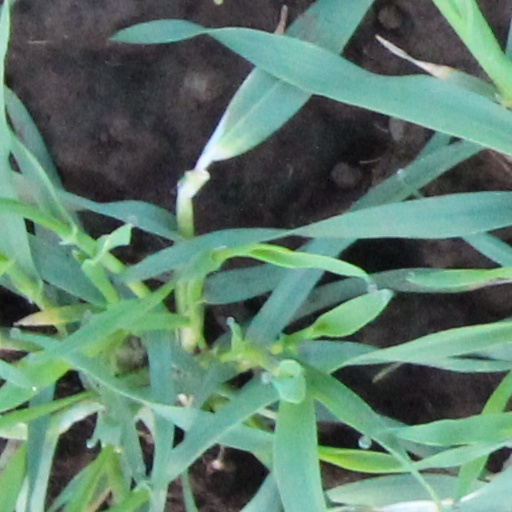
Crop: wheat